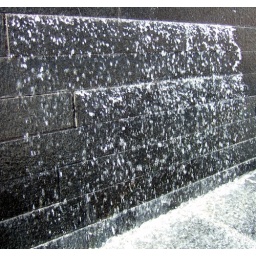
water flows from cracks in the wall into the channel